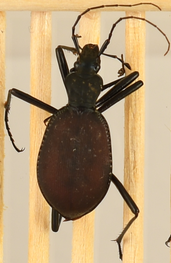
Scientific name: Scaphinotus angusticollis
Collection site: Abby Road NEON (ABBY), plot ABBY_006